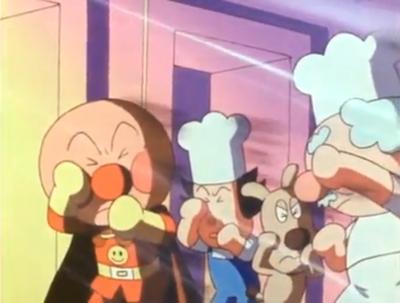
回答: 他局でやっているドラゴンボールの太陽拳による余波が凄まじい